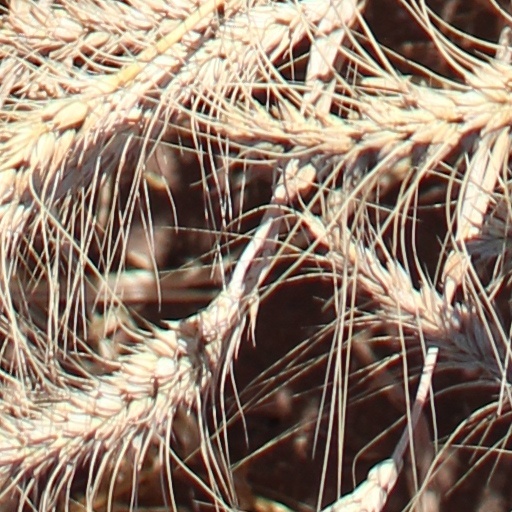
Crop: wheat